Charles Moss (bishop of Oxford)

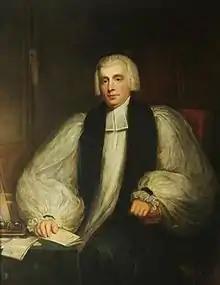
Charles Moss, Bishop of Oxford

Charles Moss (1763 – 16 December 1811) was a Church of England bishop, not to be confused with his father Charles Moss (bishop of Bath and Wells). He served as Bishop of Oxford from 1807 to 1811.